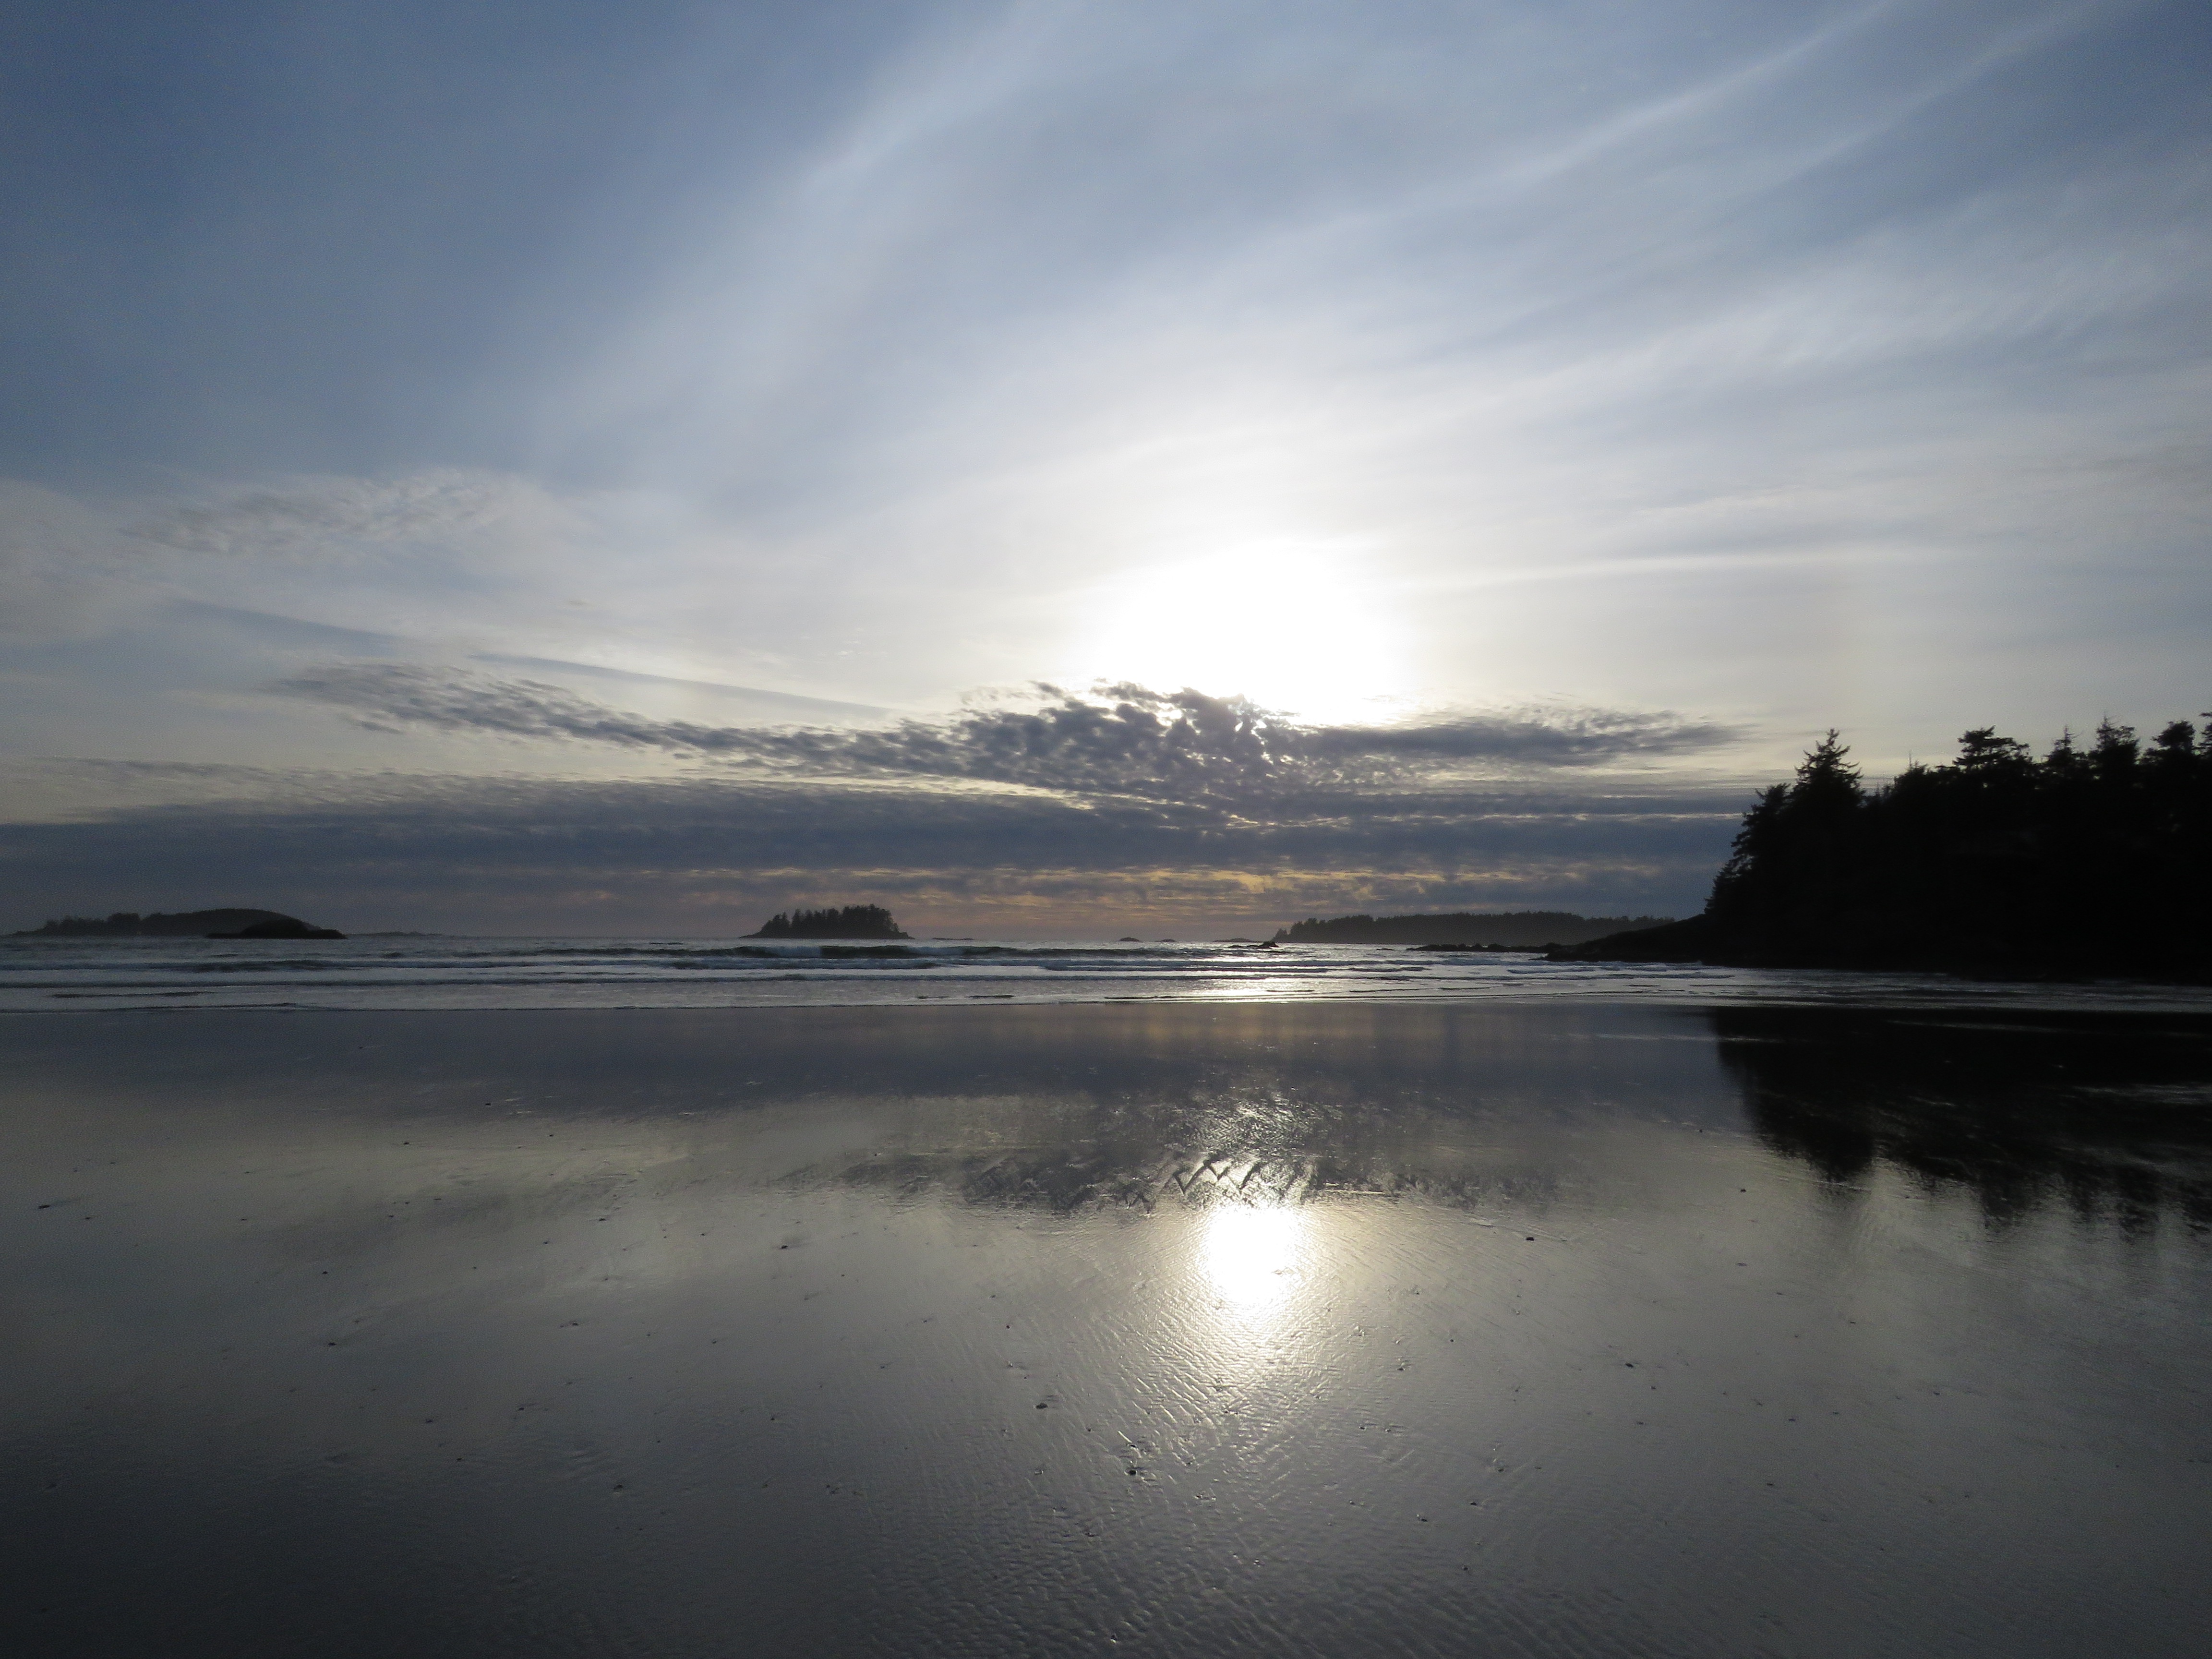
beach, sea, coast, water, sand, ocean, horizon, silhouette, cloud, sky, sun, sunrise, sunset, mist, sunlight, morning, shore, wave, lake, dawn, river, coastline, dusk, evening, twilight, reflection, calm, bay, island, reservoir, body of water, waves, clouds, pacific, loch, beach sunset, sunset beach, atmospheric phenomenon